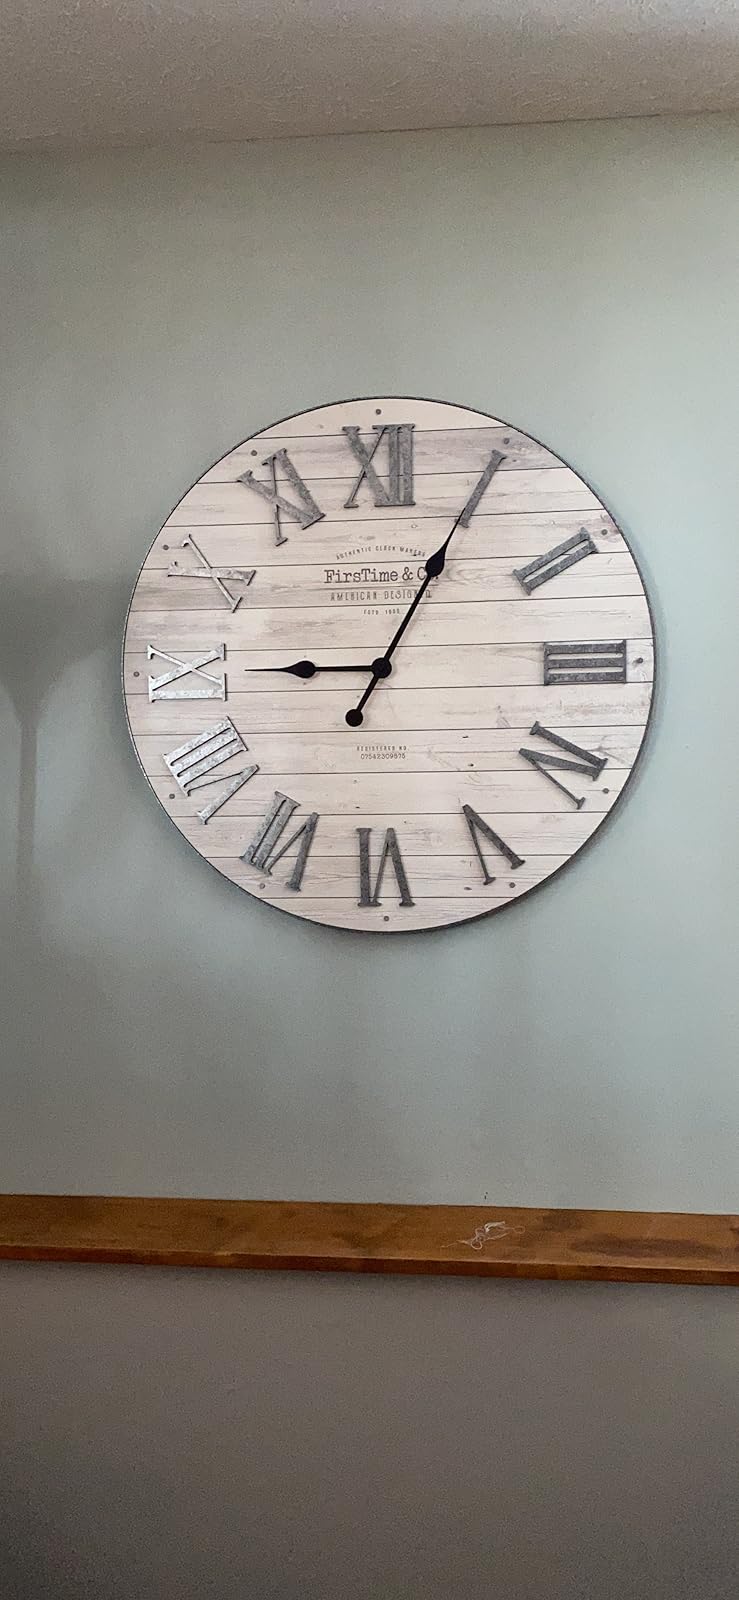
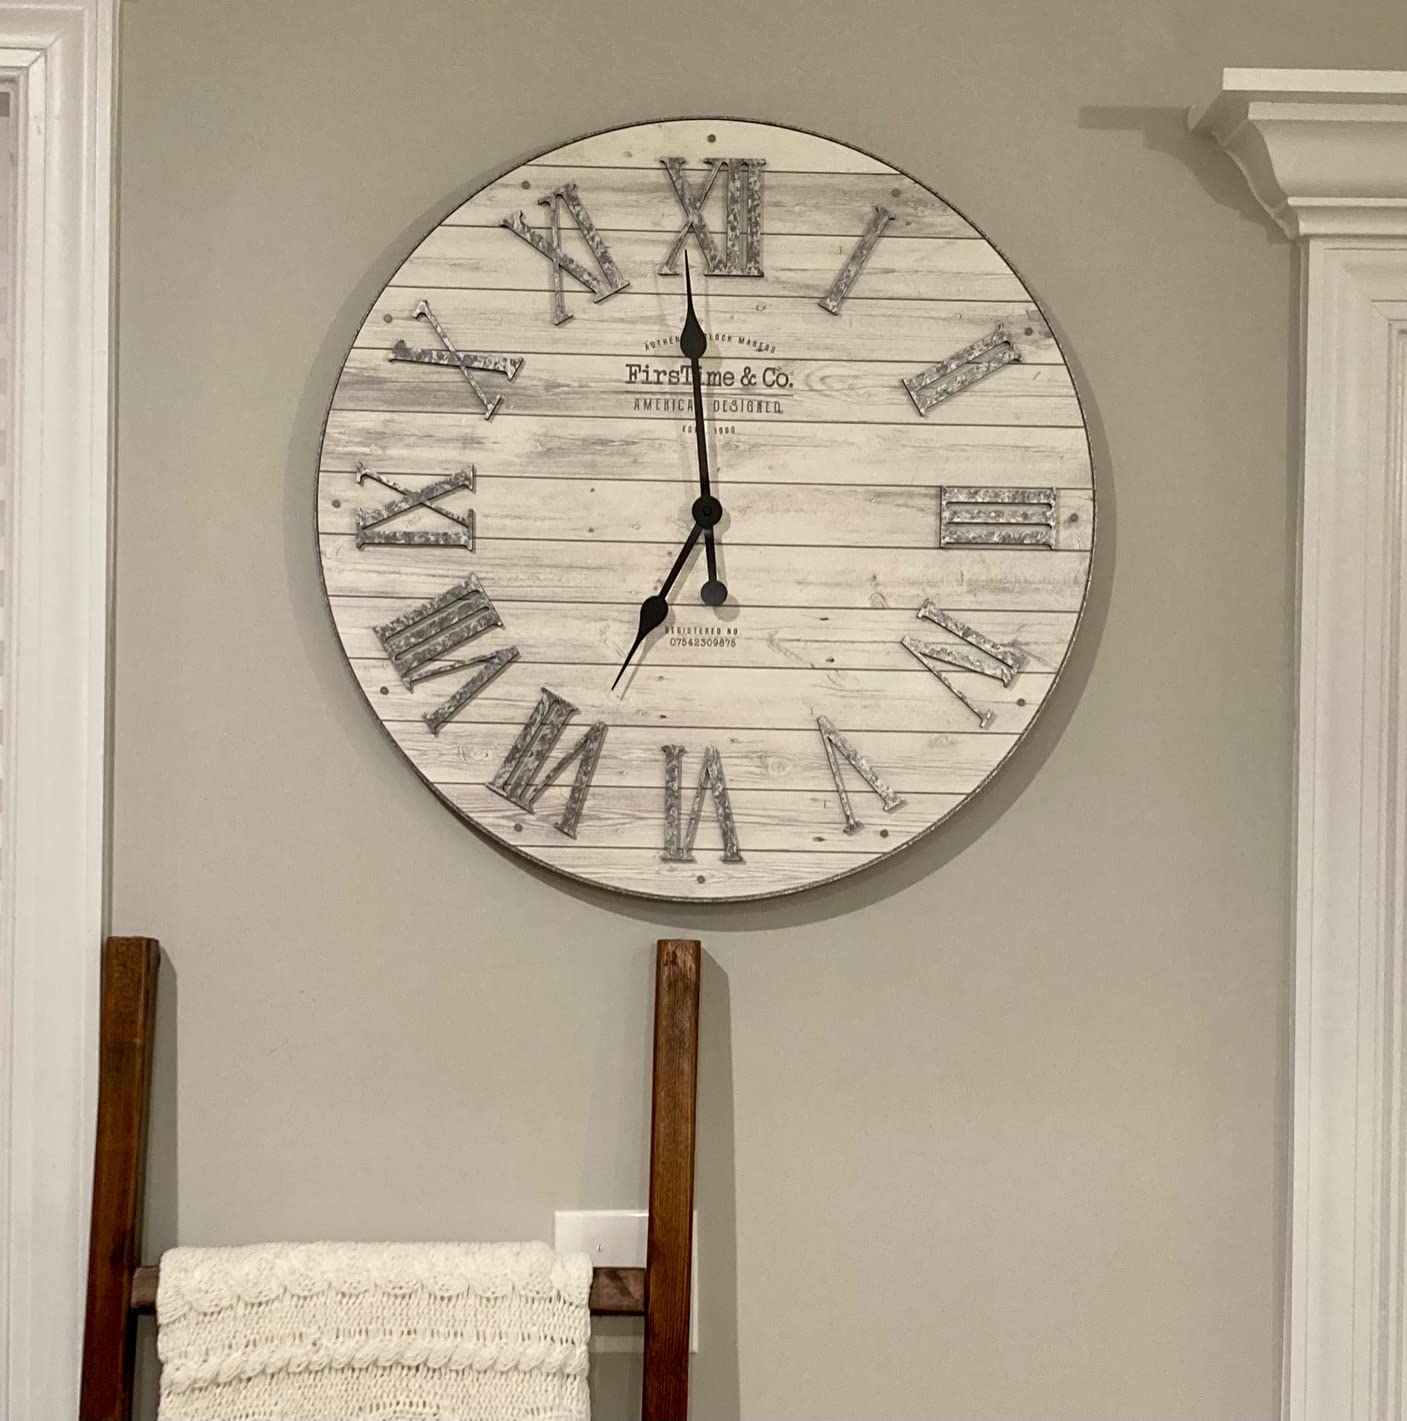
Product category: clock
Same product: yes